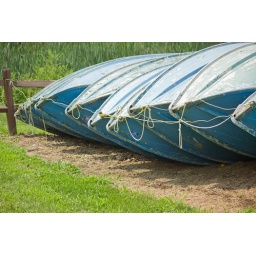
Lower lake near boat house